Beed

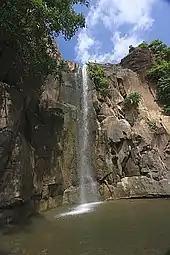
The Kapildhar fall in Balaghat range about 18 km south of Beed city.

Beed is situated on the Deccan Plateau, on the banks of the "Bensura" river (also called "Bendsura" or "Bindusara"). Bensura is a sub-tributary of Godavari river originating in the hills of Balaghat range, about 30 km south-west of Beed near the village of "Waghira". The river divides the city into smaller eastern and larger western parts. Balaghat Range stretches very close, up to 10 km south of the city resulting in undulating terrain in the eastern part of the city. Soil is coarse and rocky largely consisting of basalt. Thin layers of fertile black soil are also seen in the northern part of the city.